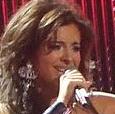
Age: 29